Marie-Galante

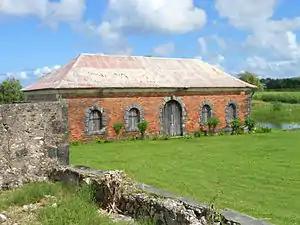
Ruins of the Trianon Sugar Factory established in 1669

Enslavement of Africans finally came to an end in 1848, thanks to the combined efforts of abolitionists, such as Victor Schœlcher, and repeated revolts of enslaved Africans.